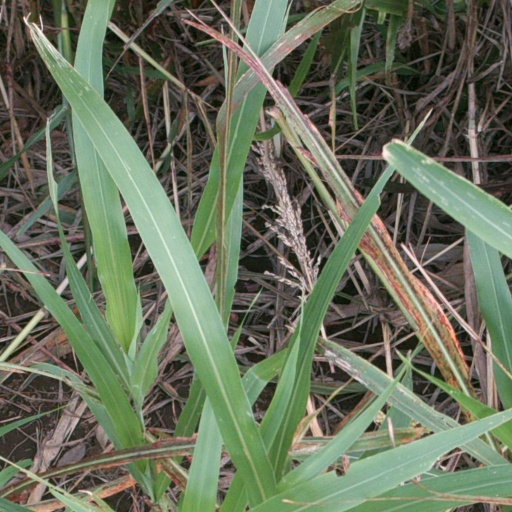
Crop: sorghum